Bain Capital

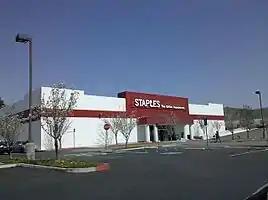
Bain Capital was an initial investor in Staples, Inc.

The Bain Capital team was initially reluctant to invest its capital. By 1985, things were going poorly enough that Romney considered closing the operation, returning investors' money to them, and having the partners go back to their old positions. The partners saw weak spots in so many potential deals that by 1986, very few had been done.